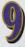
Number: 9